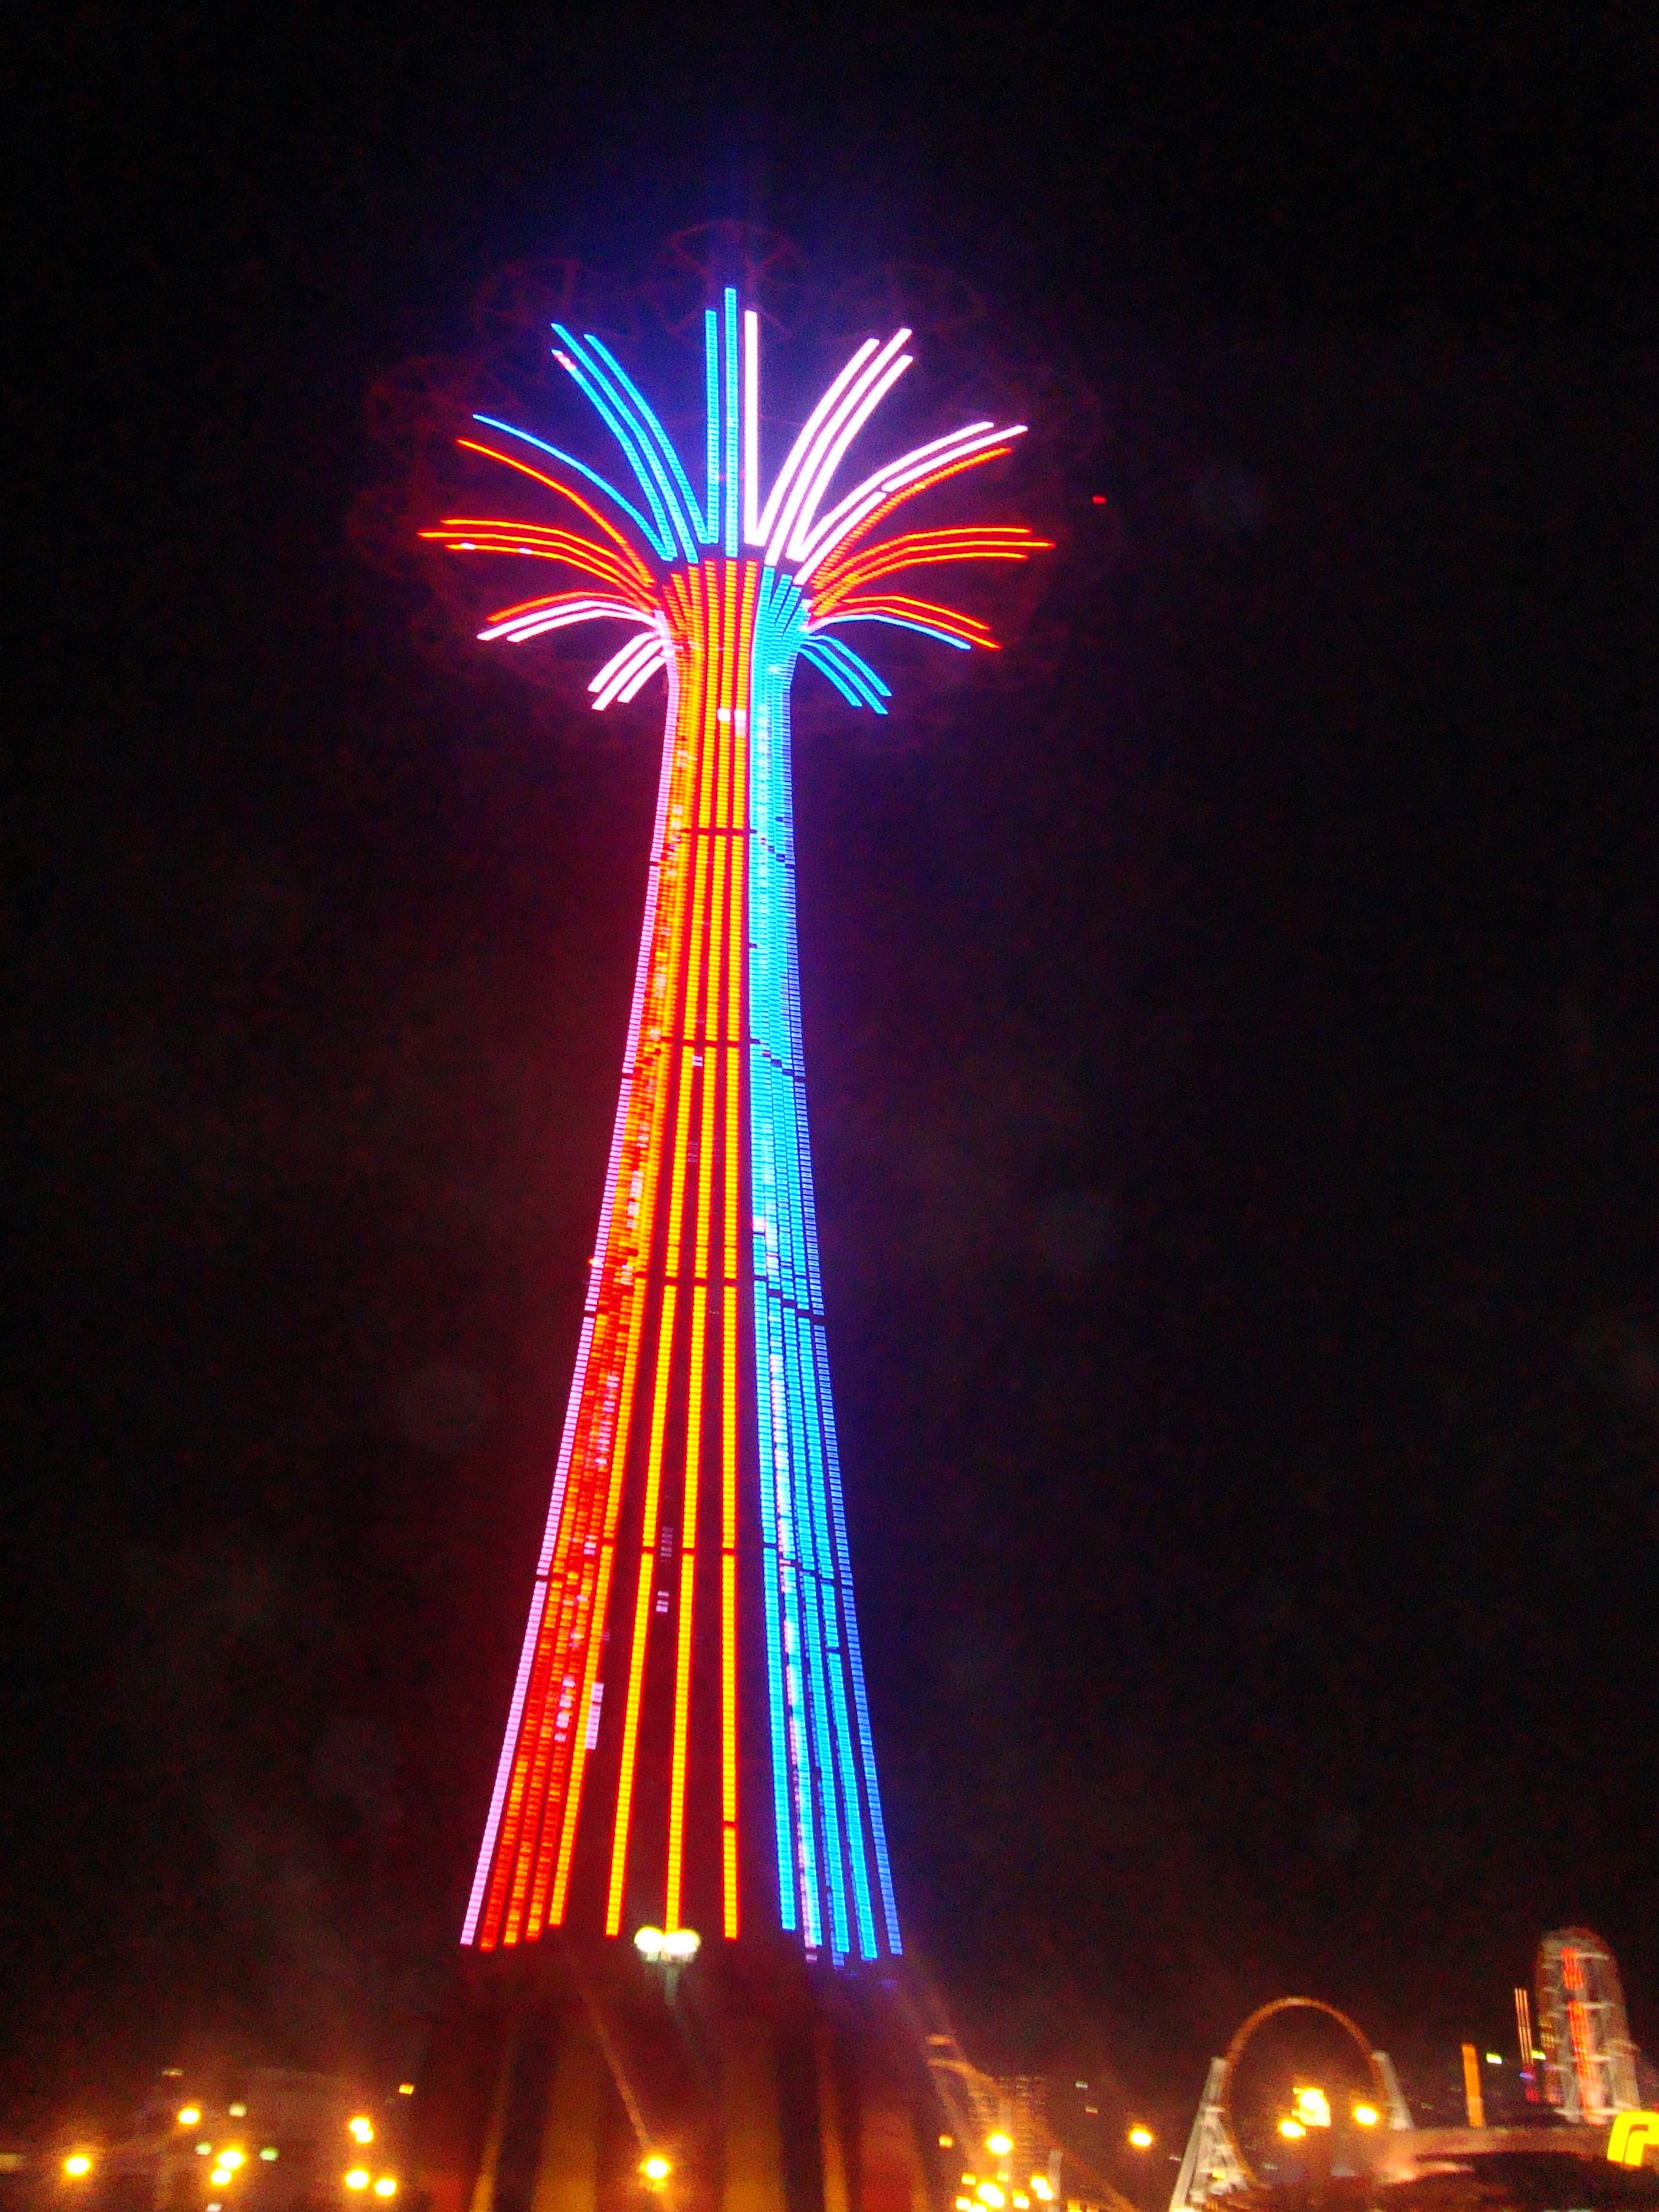
light, night, recreation, ferris wheel, amusement park, glow, colorful, fireworks, amusement, coney island, outdoor recreation, luna park